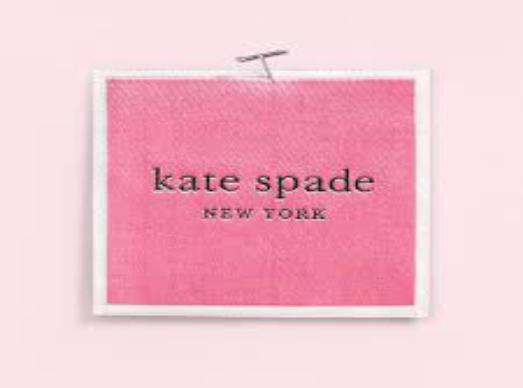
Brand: KATE SPADE-2
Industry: Clothes